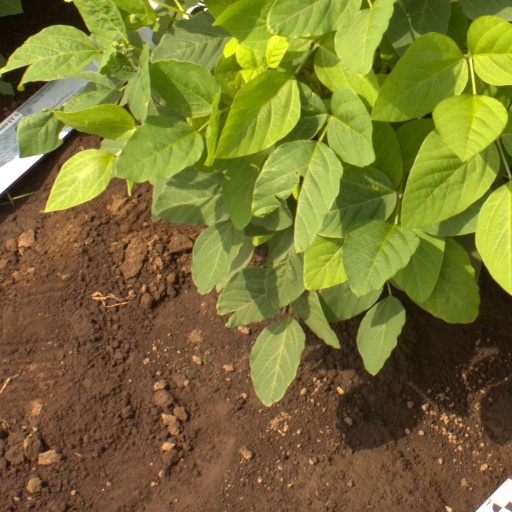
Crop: soybean